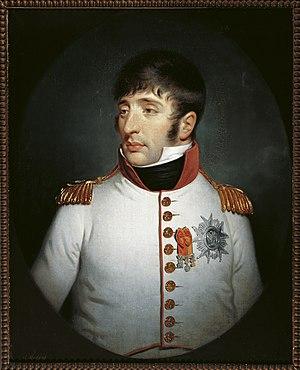
Louis Bonaparte, né à Ajaccio le 2 septembre 1778 et mort à Livourne le 25 juillet 1846, est un prince français et roi de Hollande de 1806 à 1810 sous le nom de Louis Napoléon. Fils de Charles Bonaparte et de Letizia Bonaparte, il est membre de la maison Bonaparte, un des quatre frères de Napoléon Iᵉʳ et le père de Napoléon III.